House at 44 Temple Street

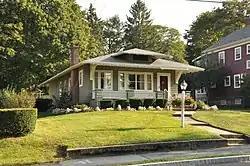

The House at 44 Temple Street in Reading, Massachusetts is an excellent local example of the Bungalow style of architecture. Built c. 1910, it has a low hip roof with exceptionally wide eaves supported by exposed rafters. The front of the roof is further supported by two large decorative knee braces. Large square shingled piers anchor the balustrade of the front porch. One of its early owners, Annie Bliss, wrote a column in the local "Reading Chronicle", and ran a candy shop out of her home.